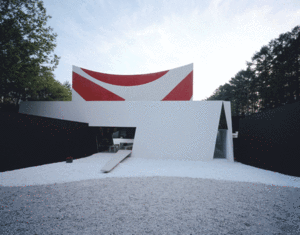
Atsushi Kitagawara, né en 1951 dans la préfecture de Nagano, est un architecte japonais.